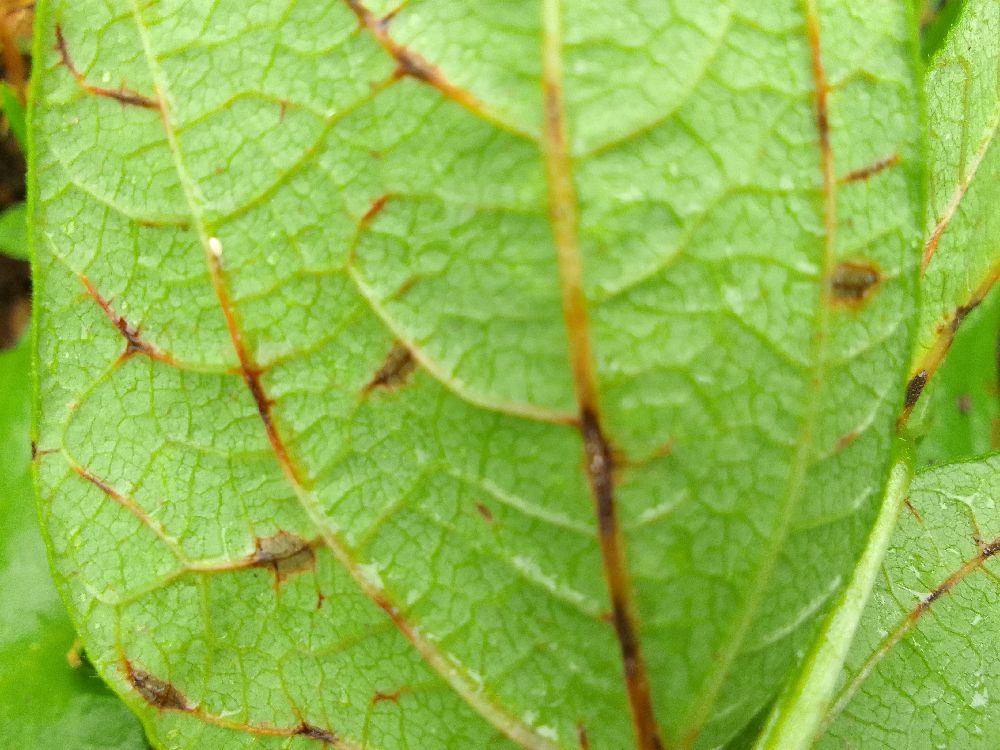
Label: anthracnose